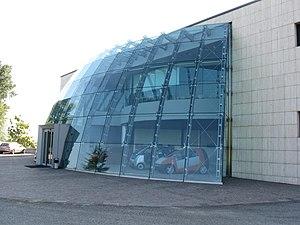
Le musée Pininfarina est un musée italien de la société de design automobile Pininfarina de Cambiano, près de Turin, dans le Piémont, en Italie.
Pininfarina S.p.A. ou Carozzeria Pininfarina est une entreprise familiale italienne de design en carrosserie automobile / transport. Cofondée et dirigée en 1930 par Gian-Battista Pinin Farina et Gaspare Bona, puis par Sergio Pininfarina, et ses fils Andrea Pininfarina et Paolo Pininfarina, elle est célèbre entre autres comme designer partenaire historique de Ferrari, et est cotée à la bourse italienne depuis 1986. En 2015, Mahindra a acquis une participation de 74 % dans Pininfarina et obtenu la licence sur le nom « Pininfarina » pour créer en 2018 une marque automobile à part entière « Automobili Pininfarina ».